Kenmore Hotel

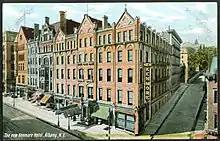
The southwestern block of North Pearl and Columbia streets with the Kenmore Hotel in the 1910s.

In the 1940s the Rain-Bo Room was a famous nightclub in the hotel; it was named for the Rainbow Room in the GE Building of Rockefeller Center in the city of New York. Gangster Jack “Legs” Diamond frequented the hotel and had partied at the Rain-Bo the night of his death after having been acquitted of theft in the nearby city of Troy. The Kenmore Hotel features prominently in many of William Kennedy's books, including his novel "Legs" about the life of Jack Diamond. The hotel can be seen in the 1969 cult classic film The Honeymoon Killers.